Nut (food)

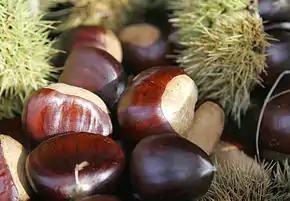
Chestnuts are both botanical and culinary nuts.

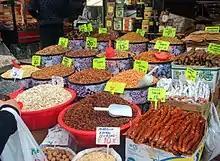
Nuts being sold in a market

A nut is a fruit consisting of a hard or tough nutshell protecting a kernel which is usually edible. In general usage and in a culinary sense, many dry seeds are called nuts. In a botanical context, "nut" implies that the shell does not open to release the seed (indehiscent).